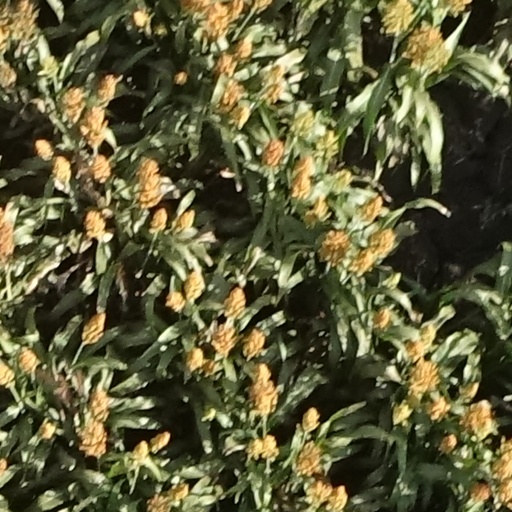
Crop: sorghum